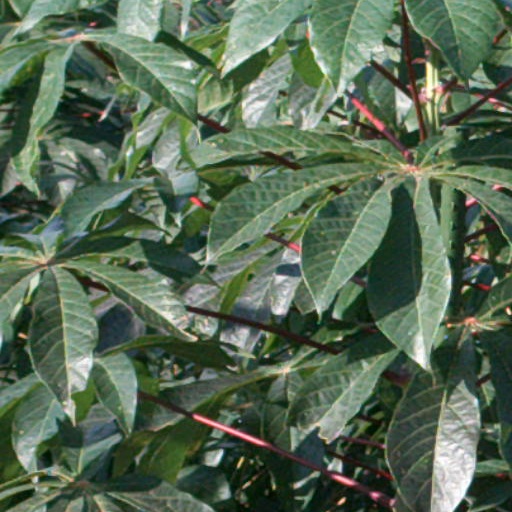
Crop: cassava